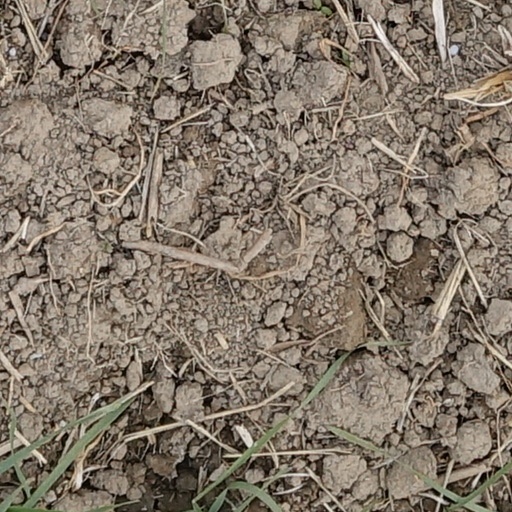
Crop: wheat